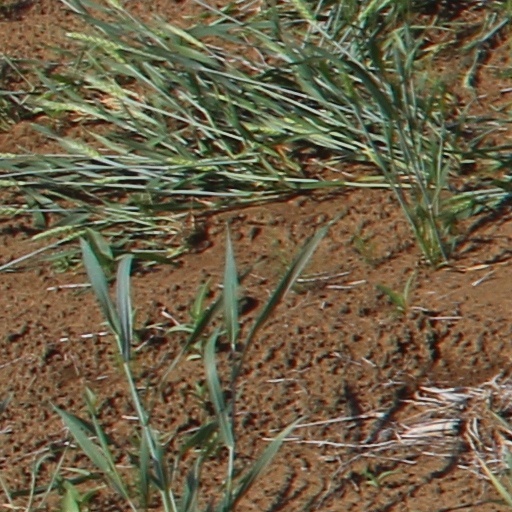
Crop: wheat